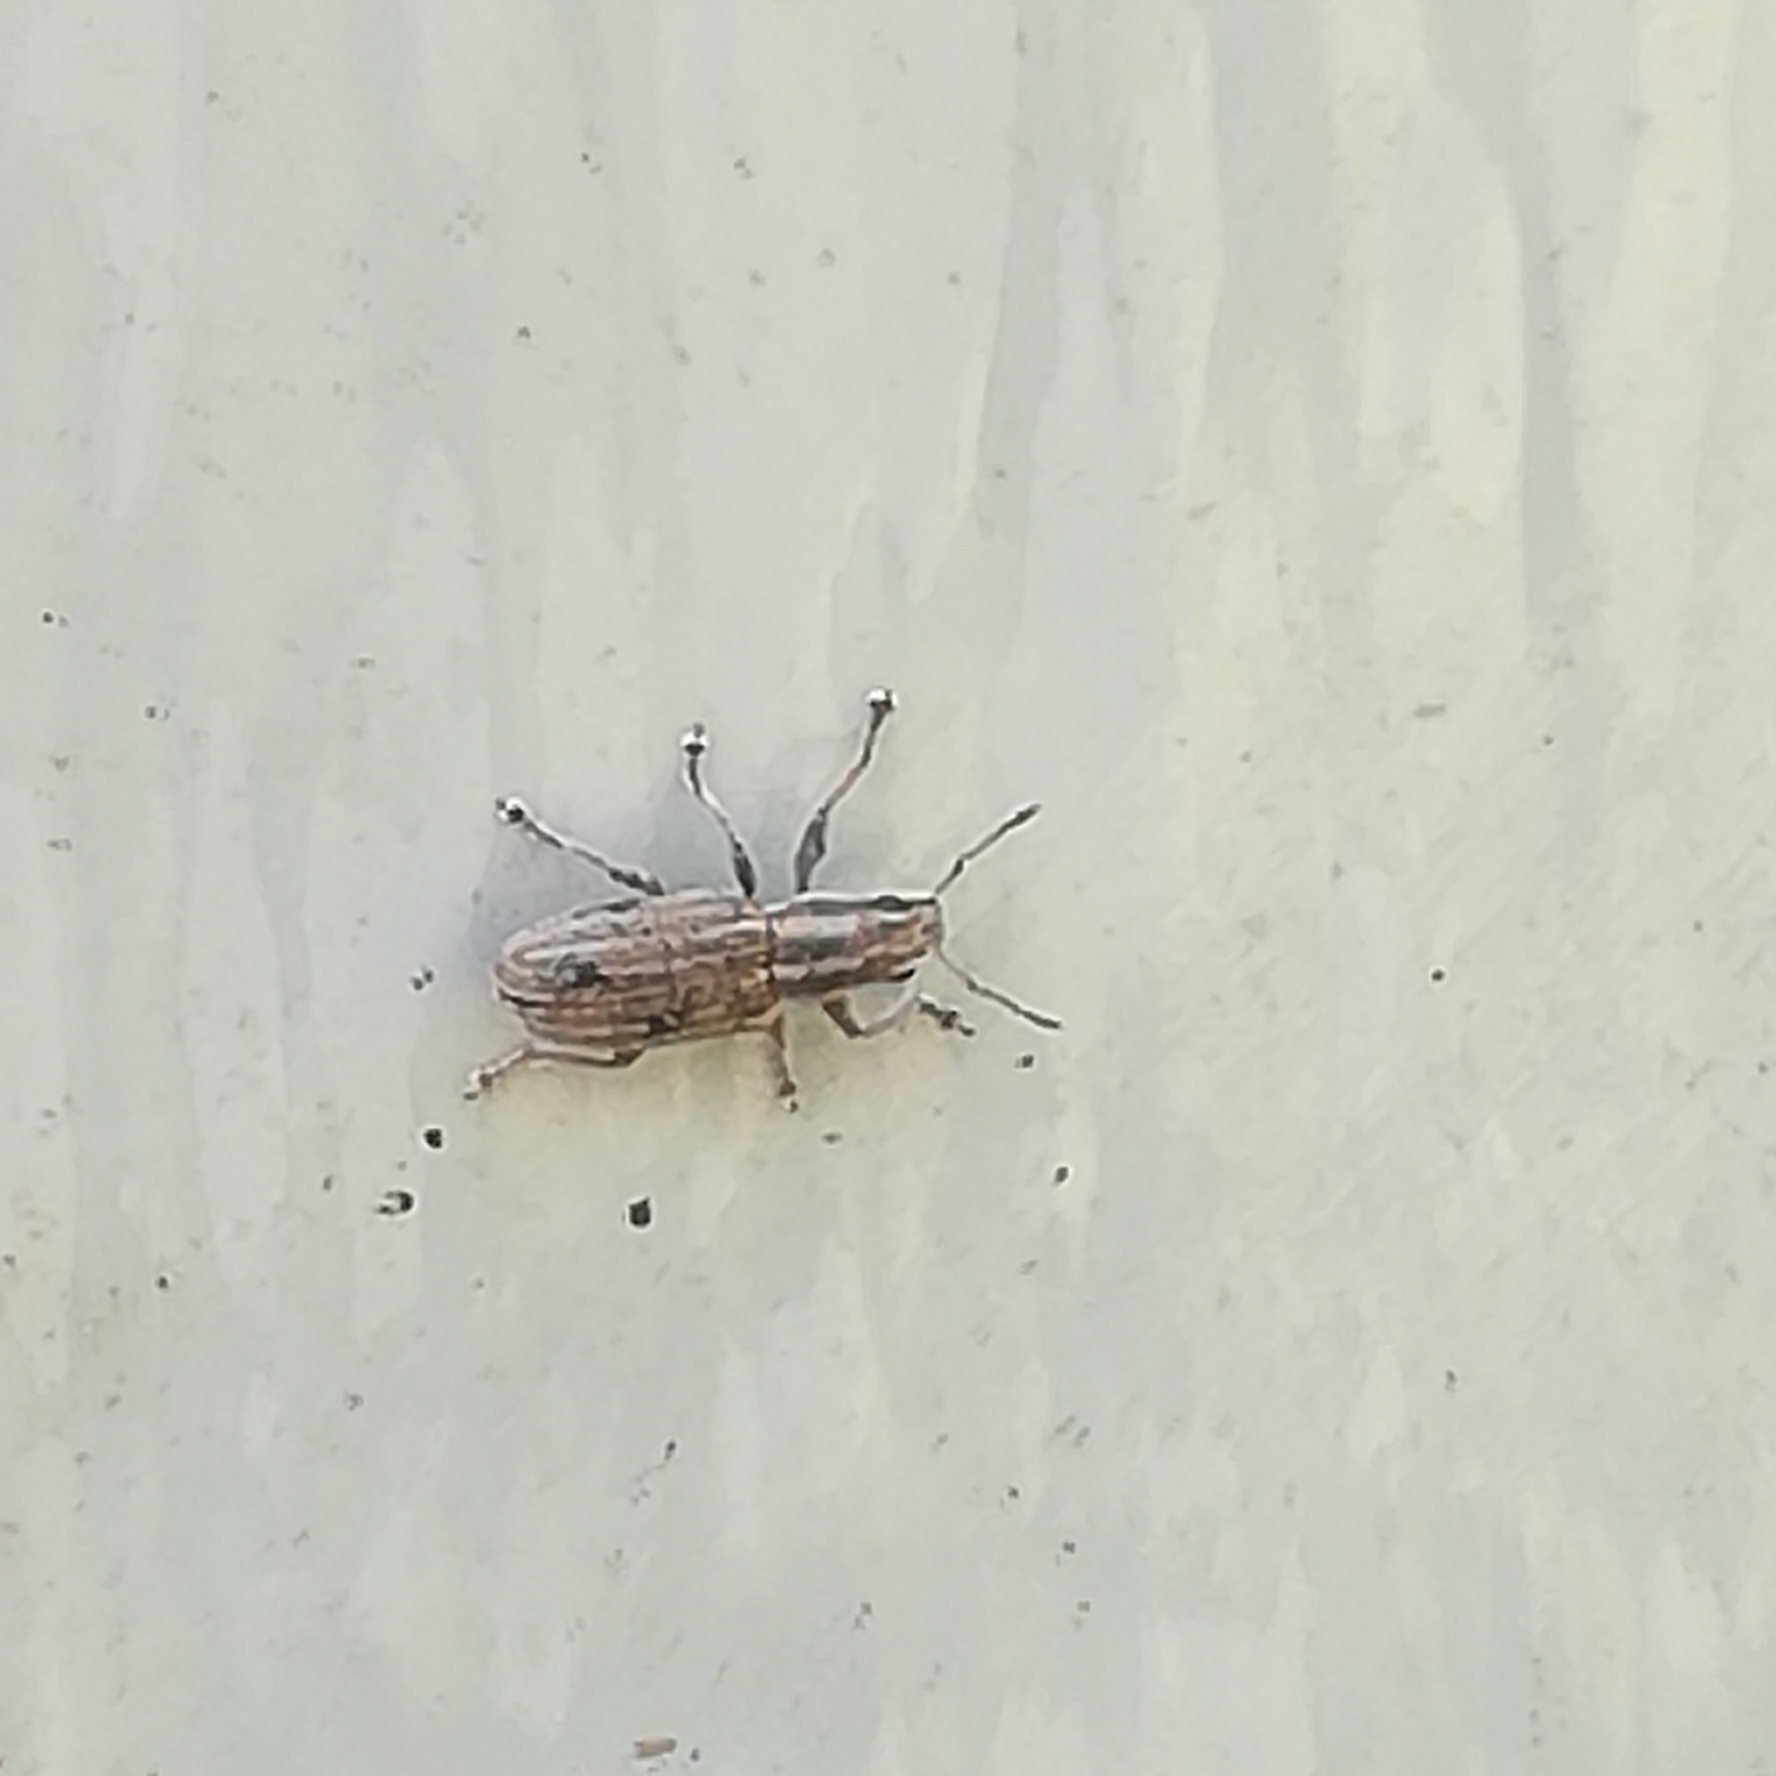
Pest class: pea_leaf_weevil